Ayherre

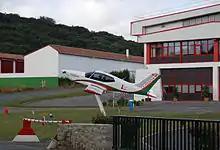
The Lauak factory

The declaration of rights in 1749 counted 162 fires in Ayherre (130 third estate, one priest, two members of the nobility (Arcangues and Belsunce) and 29 non-owners).